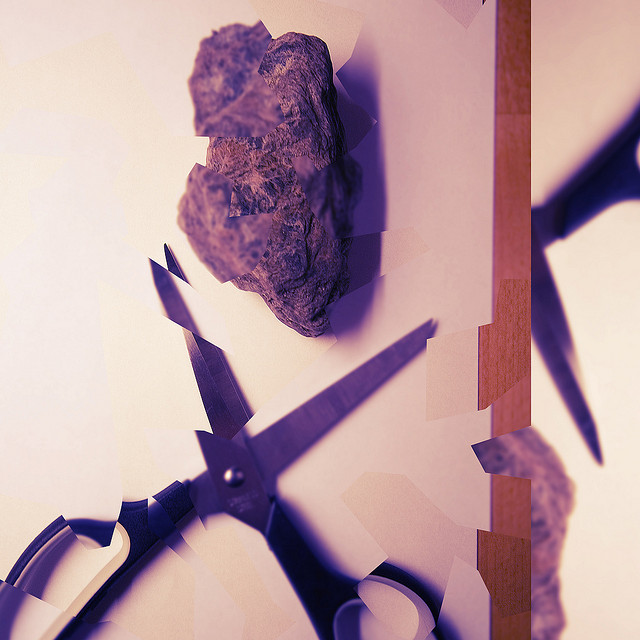
user: Given an image and a question. Answer the question in a short answer. Question: What is the german name for the stationary tool depicted in the photo? Short Answer:
assistant: schere